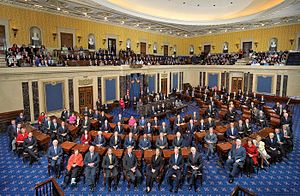
Senatet (USA) / Senatets sæde
Senatssalen med det 111. Senat
Senatet er det ene af to kamre i USA's føderale lovgivende forsamling, USAs Kongres. Det andet er Repræsentanternes Hus. Hver af USA's 50 delstater har to senatorer. Hvert andet år er en tredjedel af senatorerne på valg, og en valgperiode varer dermed seks år for en senator. Oprindeligt blev senatorerne udpeget af staternes lovgivende forsamlinger, men siden 1913 har forfatningen foreskrevet direkte valg.